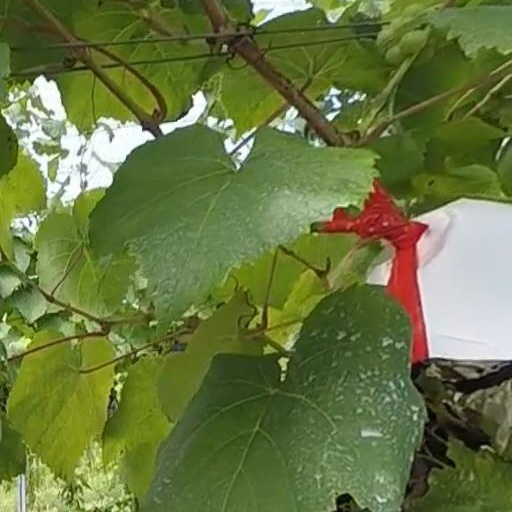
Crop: grape